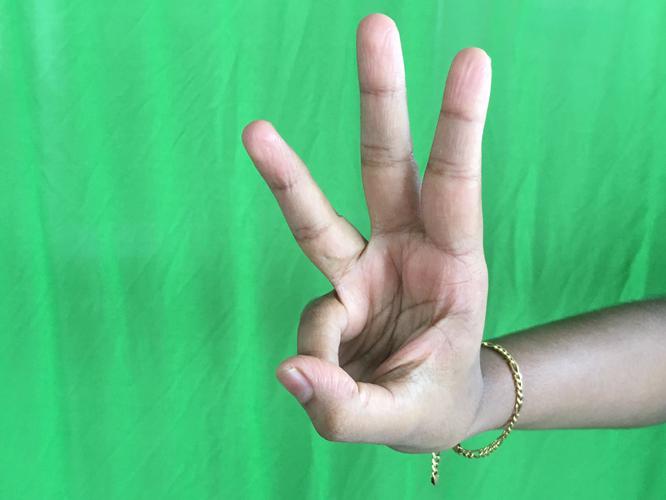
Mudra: Trishulam
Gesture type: single_hand